Prilesje, Zagreb County

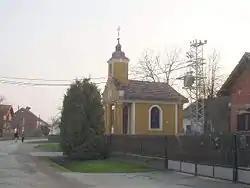
Chapel at the center of the village of Prilesja

Prilesje is a settlement ("naselje") in the Vrbovec administrative territory of Zagreb County, Croatia. As of 2011 it had a population of 181 people.